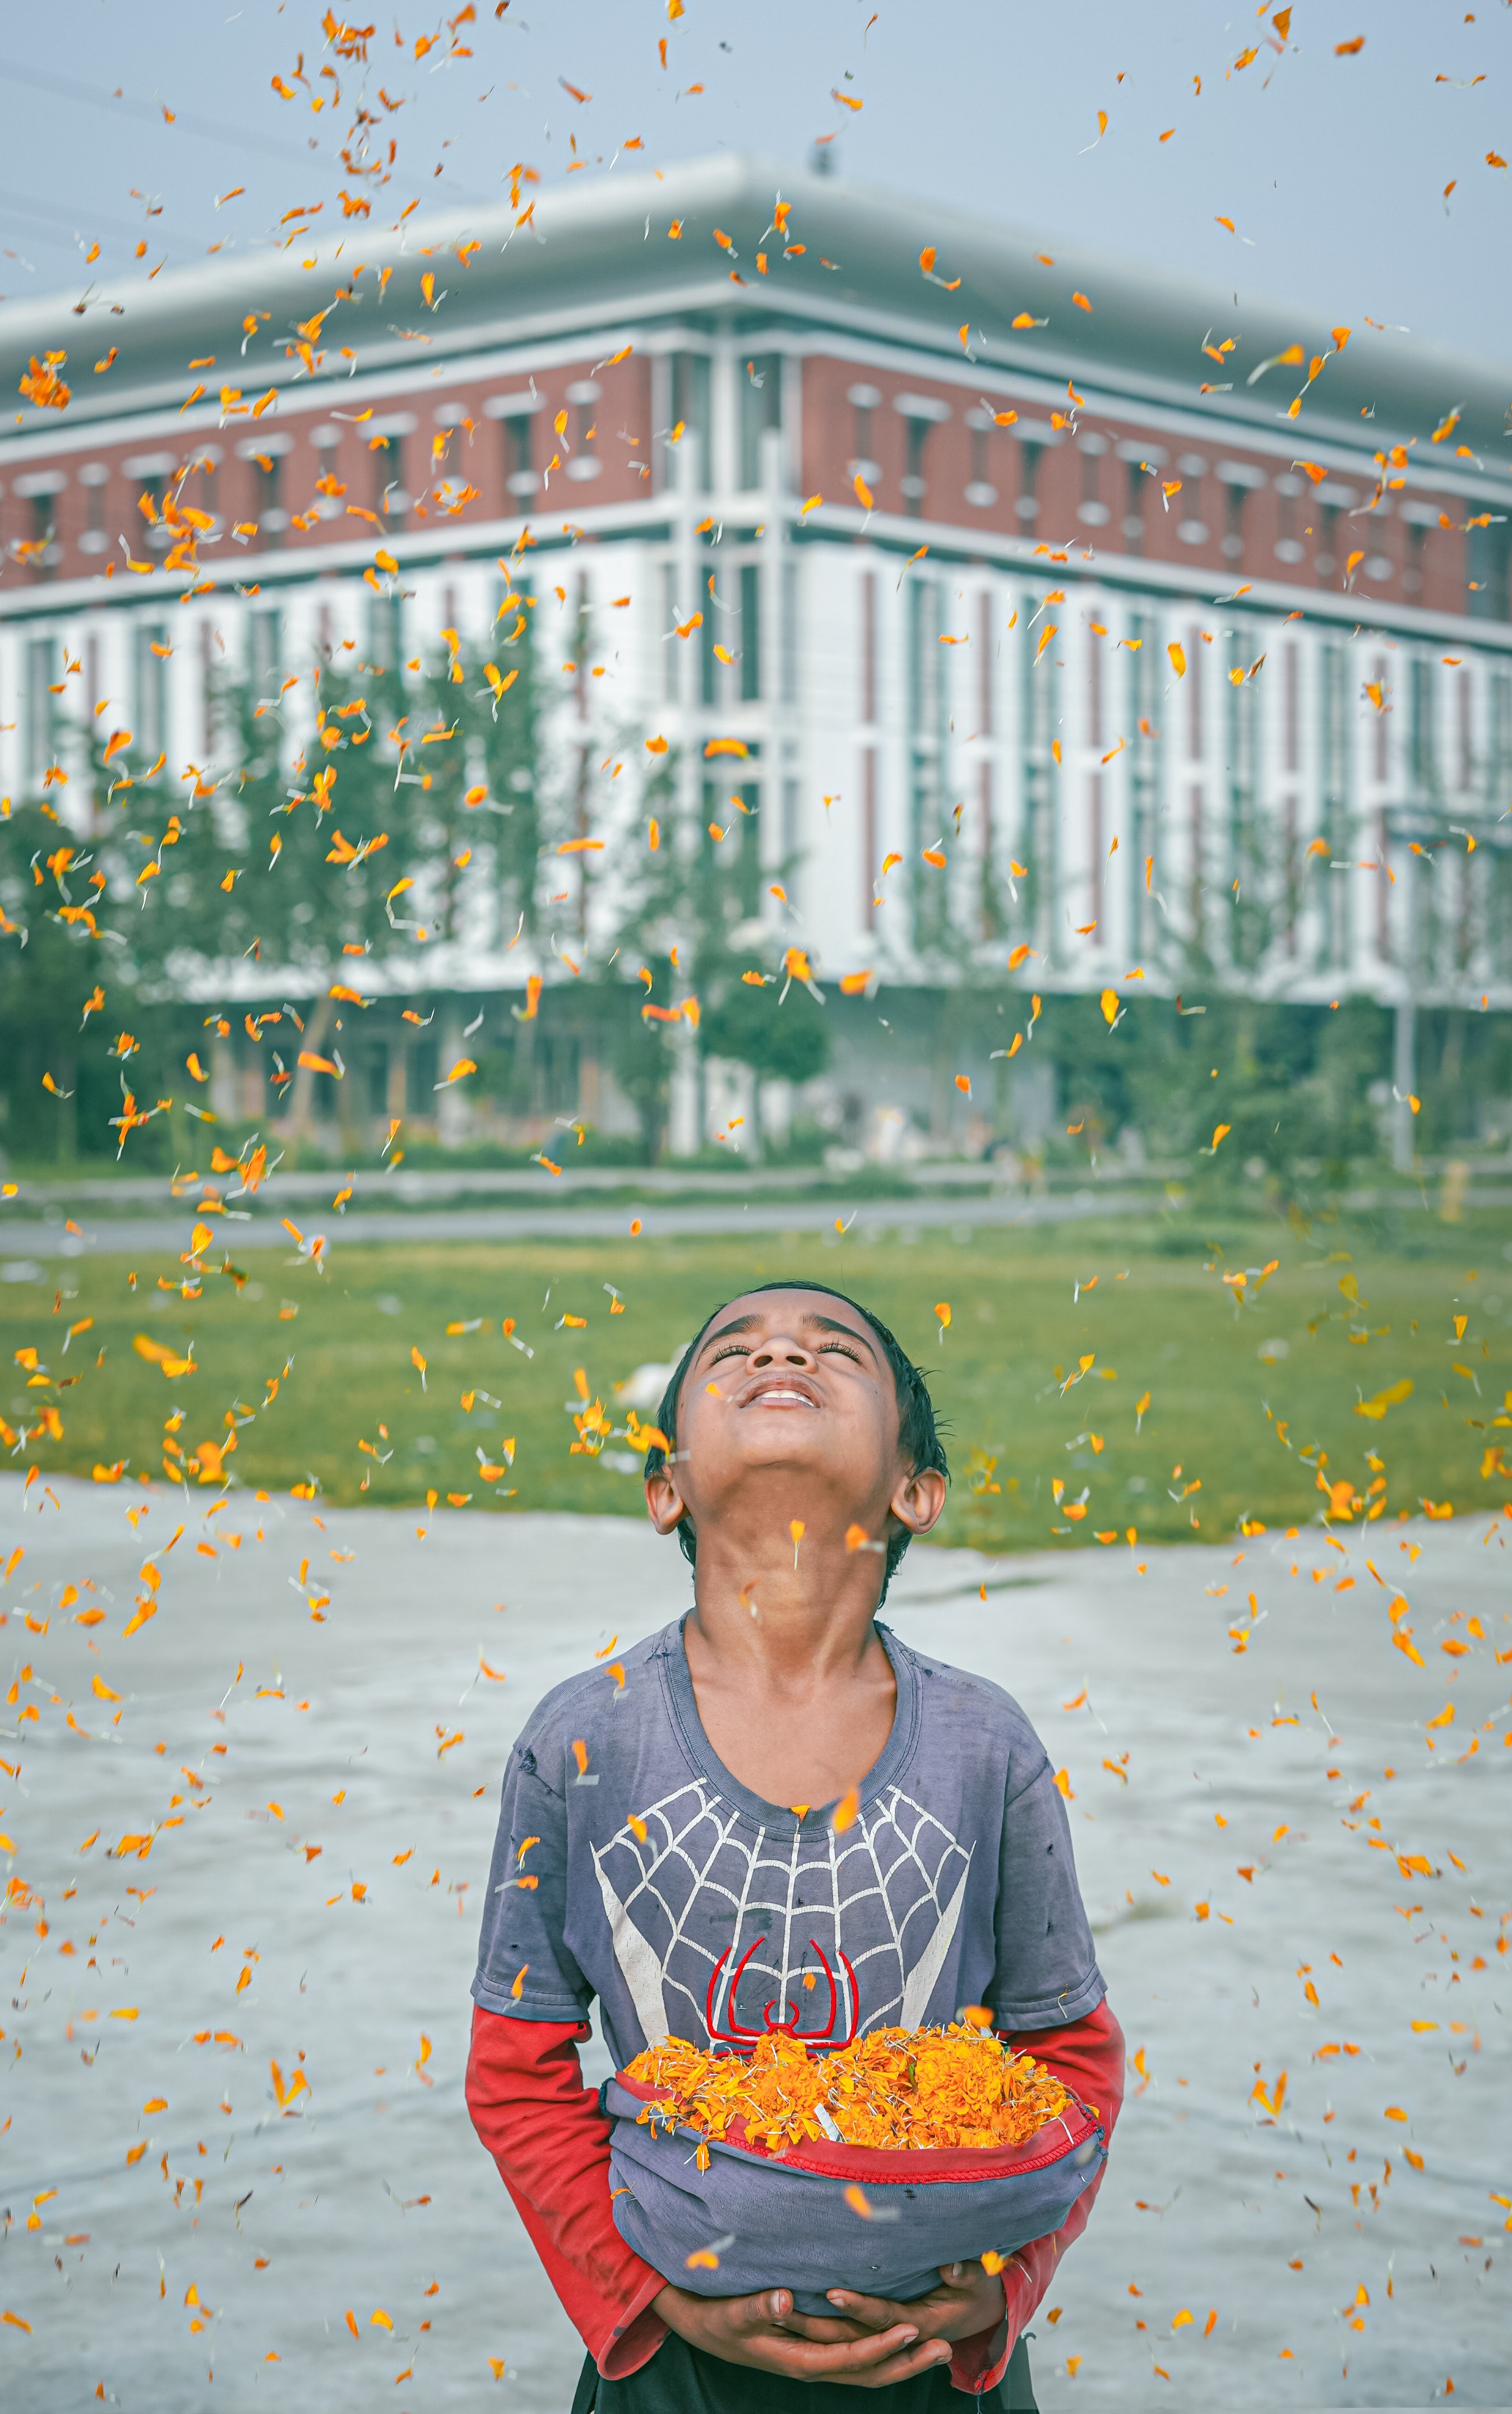
boy, water, daytime, photograph, facial expression, world, white, green, People in nature, nature, temple, happy, yellow, travel, leisure, public space, morning, people, adaptation, fun, fountain, snapshot, human settlement, t shirt, city, facade, tourism, reflection, sitting, street, water feature, grass, vacation, photography, play